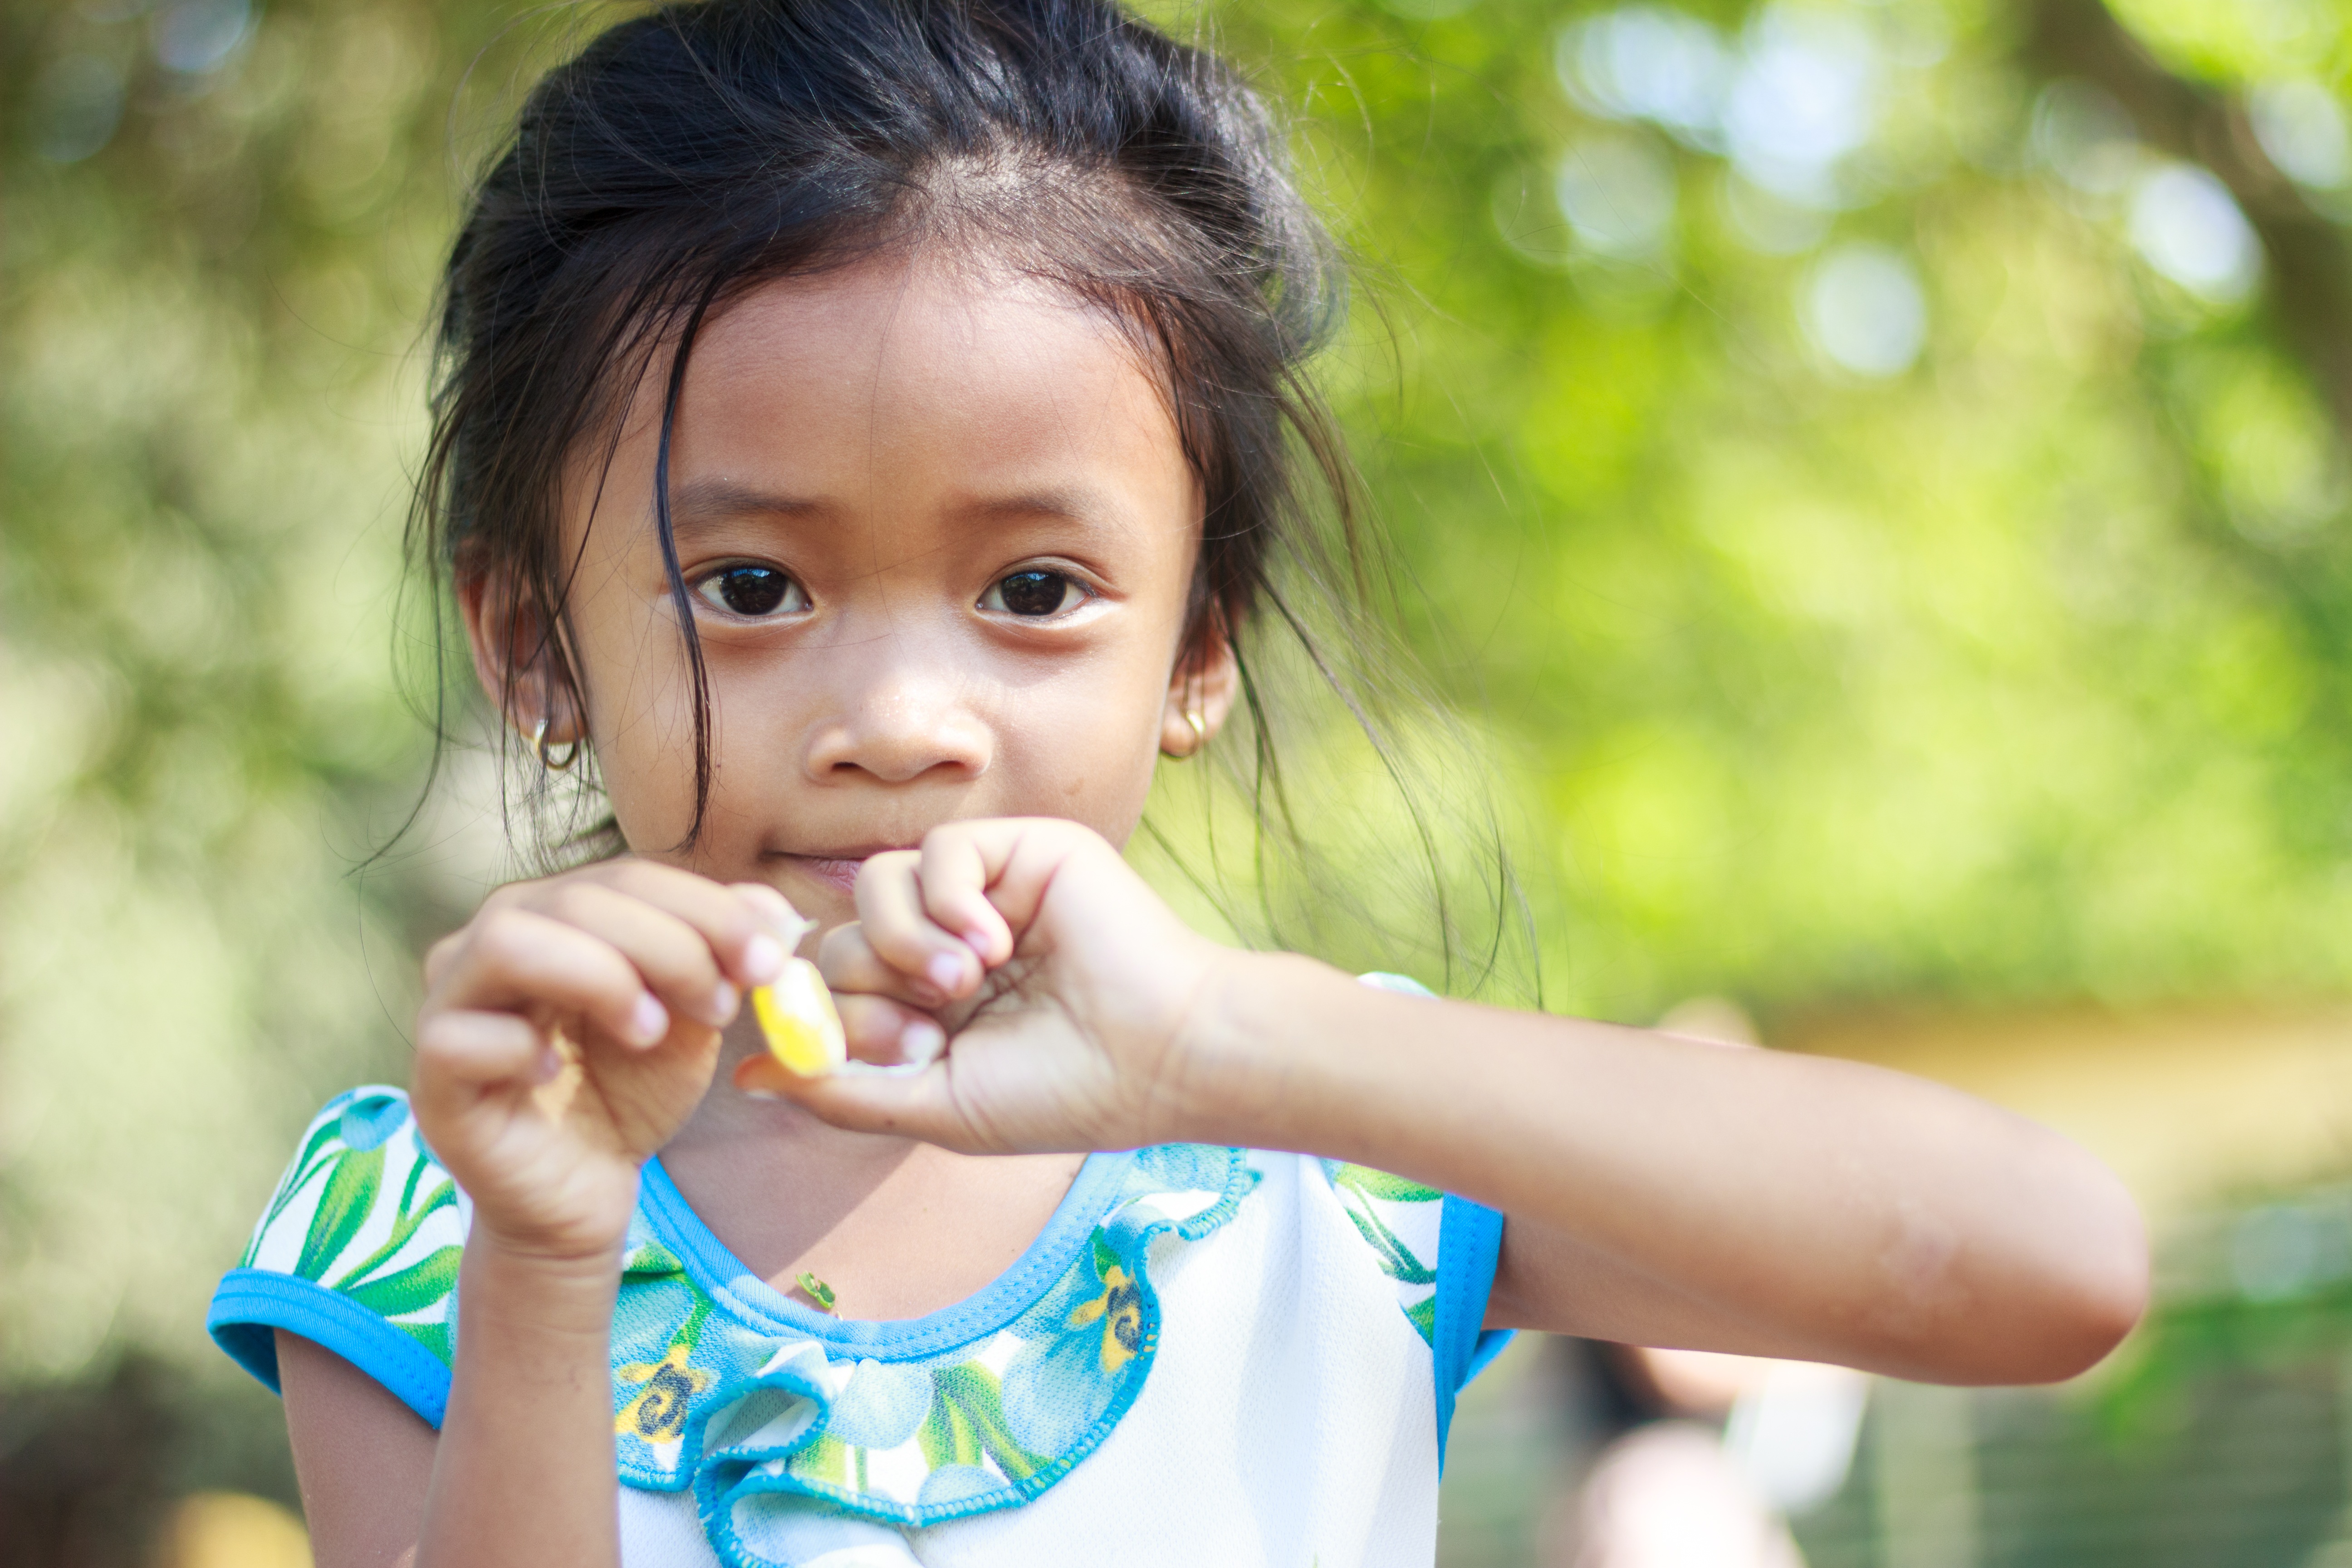
person, people, girl, play, kid, portrait, child, facial expression, smile, eating, children, infant, toddler, eye, skin, emotion, little girl, asia girl, portrait photography